List of Top Country Albums number ones of 1999

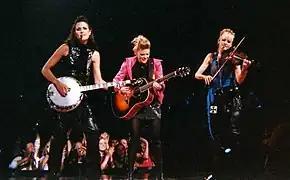
The Dixie Chicks had two chart-topping albums in 1999.

Top Country Albums is a chart that ranks the top-performing country music albums in the United States, published by "Billboard". In 1999, eight different albums topped the chart, based on electronic point of sale data provided by SoundScan Inc.